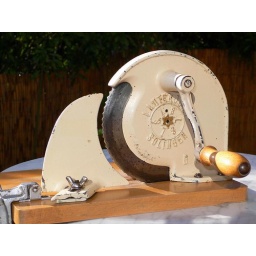
Bread slicing machine from 1920 made in Solingen (Germany) by Lauterjung, still in action in our kitchen every day !!!